Alistair Te Ariki Campbell

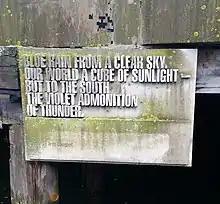
Concrete plaque, reading "Blue rain from a clear sky, / our world a cube of sunlight— / but to the south / the violent admonition / of thunder." Campbell's name is in the lower right-hand corner.

Campbell was born in Rarotonga, on 25 June 1925, and spent his early years on Penrhyn atoll or Tongareva. His mother, Teu Bosini, was Cook Island Māori, and his father, John Archibald (Jock) Campbell, was a Pākehā New Zealander of Scottish descent. His father was a former World War I soldier who worked on the island as a successful trader. In 1932, when Campbell was seven, his mother died from what may have been tuberculosis. The following year, his father also died after becoming an alcoholic. Campbell was sent with his younger brother, Bill, to live with their grandmother in Dunedin, in the South Island of New Zealand. She already had care of their two older siblings. She was however unable to cope with the four children given the Great Depression and sent the children to an orphanage in 1934, where Campbell spent the next six years. In later life, he said that he did not remember the years after his father's death due to his grief. Although he spoke little English at the time of the move to New Zealand, he quickly learnt, and found the books in the orphanage to be a refuge from his feelings of abandonment. He attended Otago Boys' High School, where he did well academically and in sports, but experienced racism from other students due to his Cook Island heritage. He began writing poetry around this time.